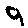
Label: 9